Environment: real
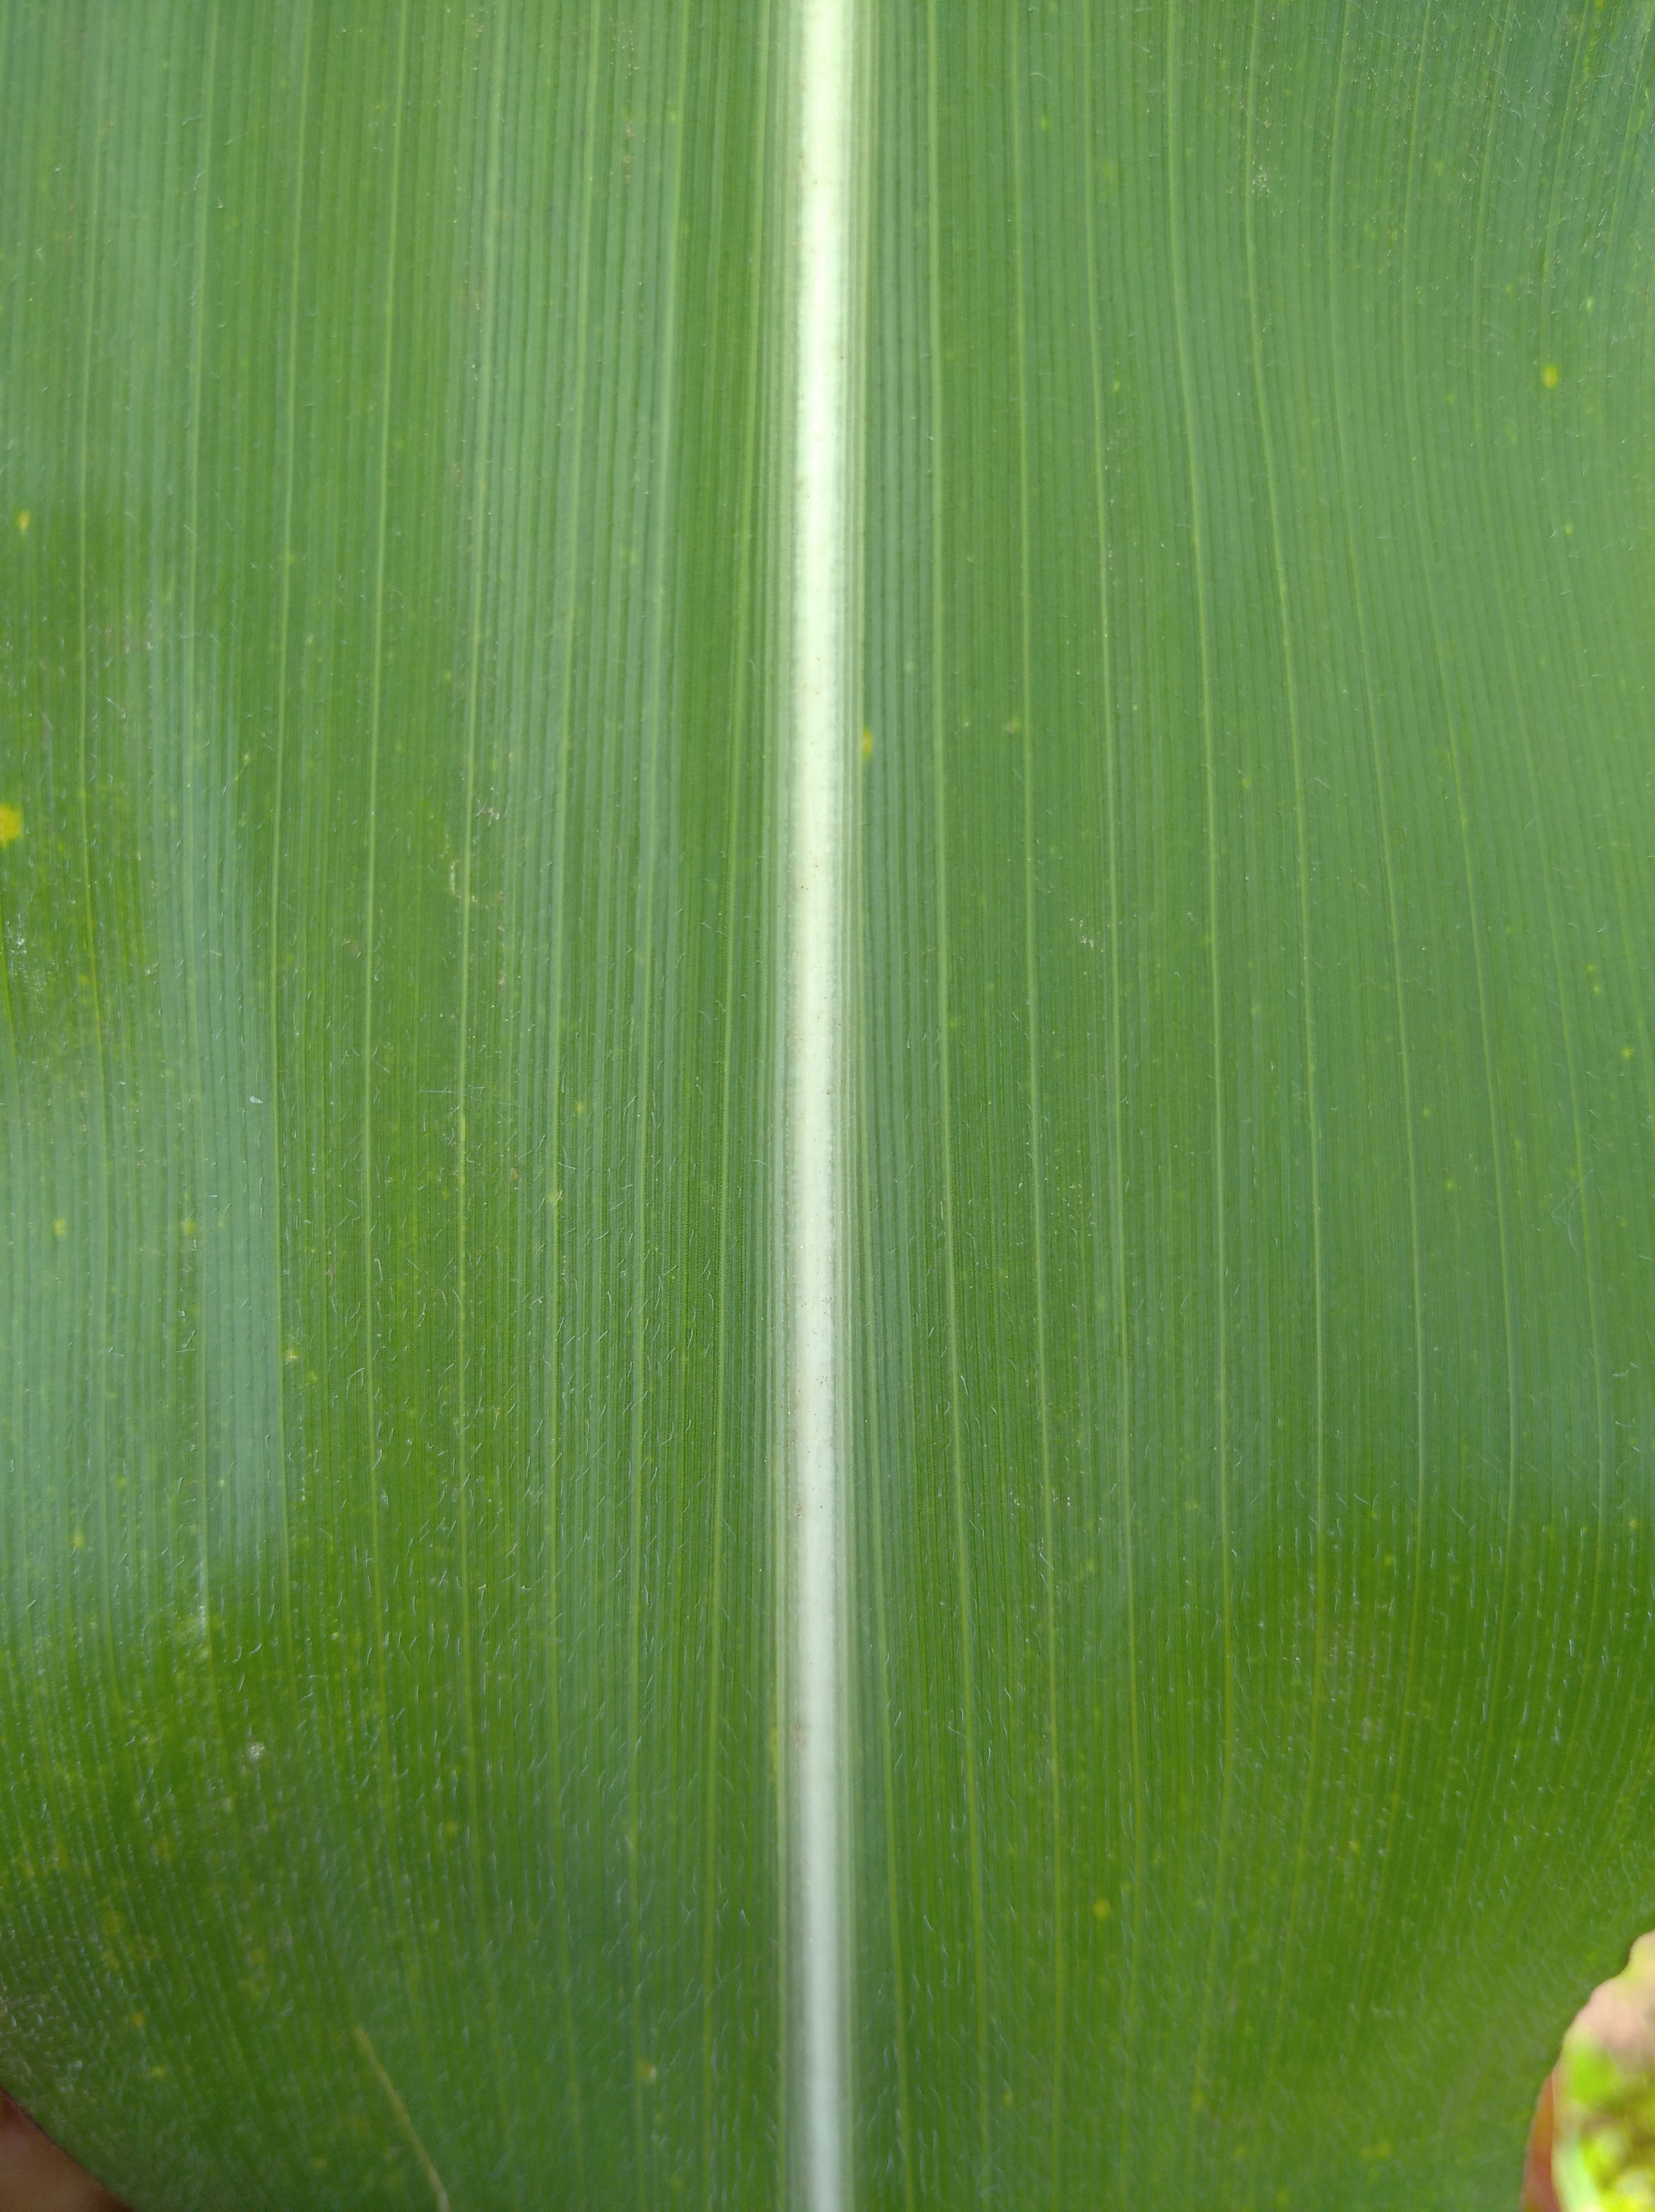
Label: healthy